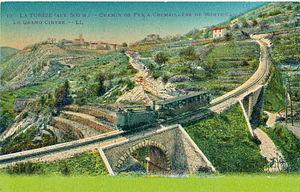
Carte postale ancienne éditée par LL, n°12
Le Chemin de fer à crémaillère de Monte-Carlo à La Turbie se composait d'une ligne de chemin de fer à voie métrique d'intérêt local, ouverte le 10 février 1894, qui desservait la ville de La Turbie et la reliait à Monaco. Elle fut fermée en 1932 au service à la suite d'un grave accident.
La Turbie est une commune française du département des Alpes-Maritimes, en région Provence-Alpes-Côte d'Azur. Elle est surtout connue pour le Trophée d'Auguste qui la domine.